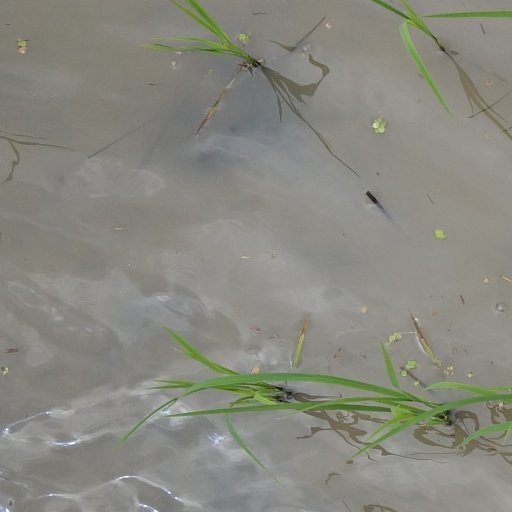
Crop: rice